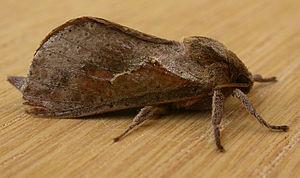
Elhamma australasiae
Elhamma australasiae est un insecte lépidoptère de la famille des Hepialidae vivant en Australie et en Nouvelle-Guinée.